New Providence, New Jersey

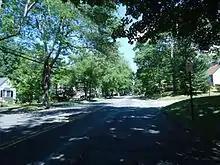
A residential street

According to the United States Census Bureau, New Providence borough had a total area of 3.71 square miles (9.61 km), including 3.69 square miles (9.55 km) of land and 0.02 square miles (0.05 km) of water (0.57%).